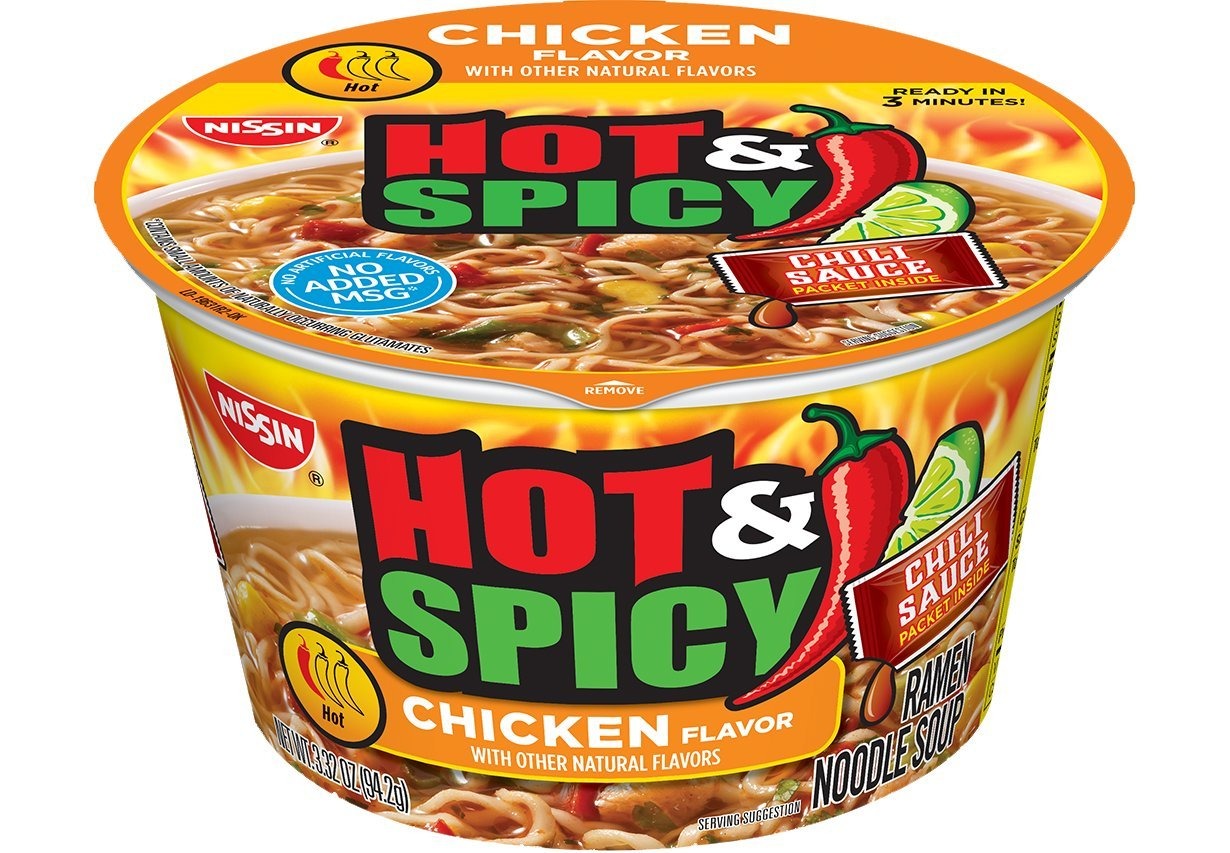
Item Name: Nissin Bowl Noodles HOT & Spicy CHICKEN Flavor Microwavable and Spoonable Noodles & Soup with Og Trans FAT for Best in Ramen Instant Noddle Soup- 12 Pack of 3.32 Oz Cups
Bullet Point 1: Pack of twelve, 3.32-ounce cups (total of 39.84-ounces)
Bullet Point 2: Includes soup booster
Bullet Point 3: Has an ultimate picante taste
Product Description: Nissin bowl noodles hot and spicy chicken flavor 3.32 oz each (12 cups)
Value: 39.84
Unit: Ounce

Price: 1.69